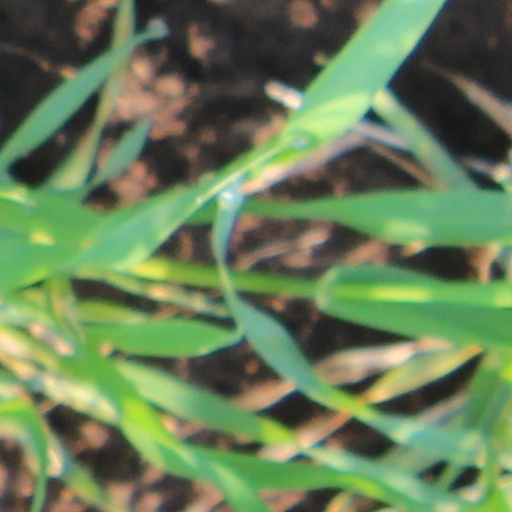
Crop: wheat